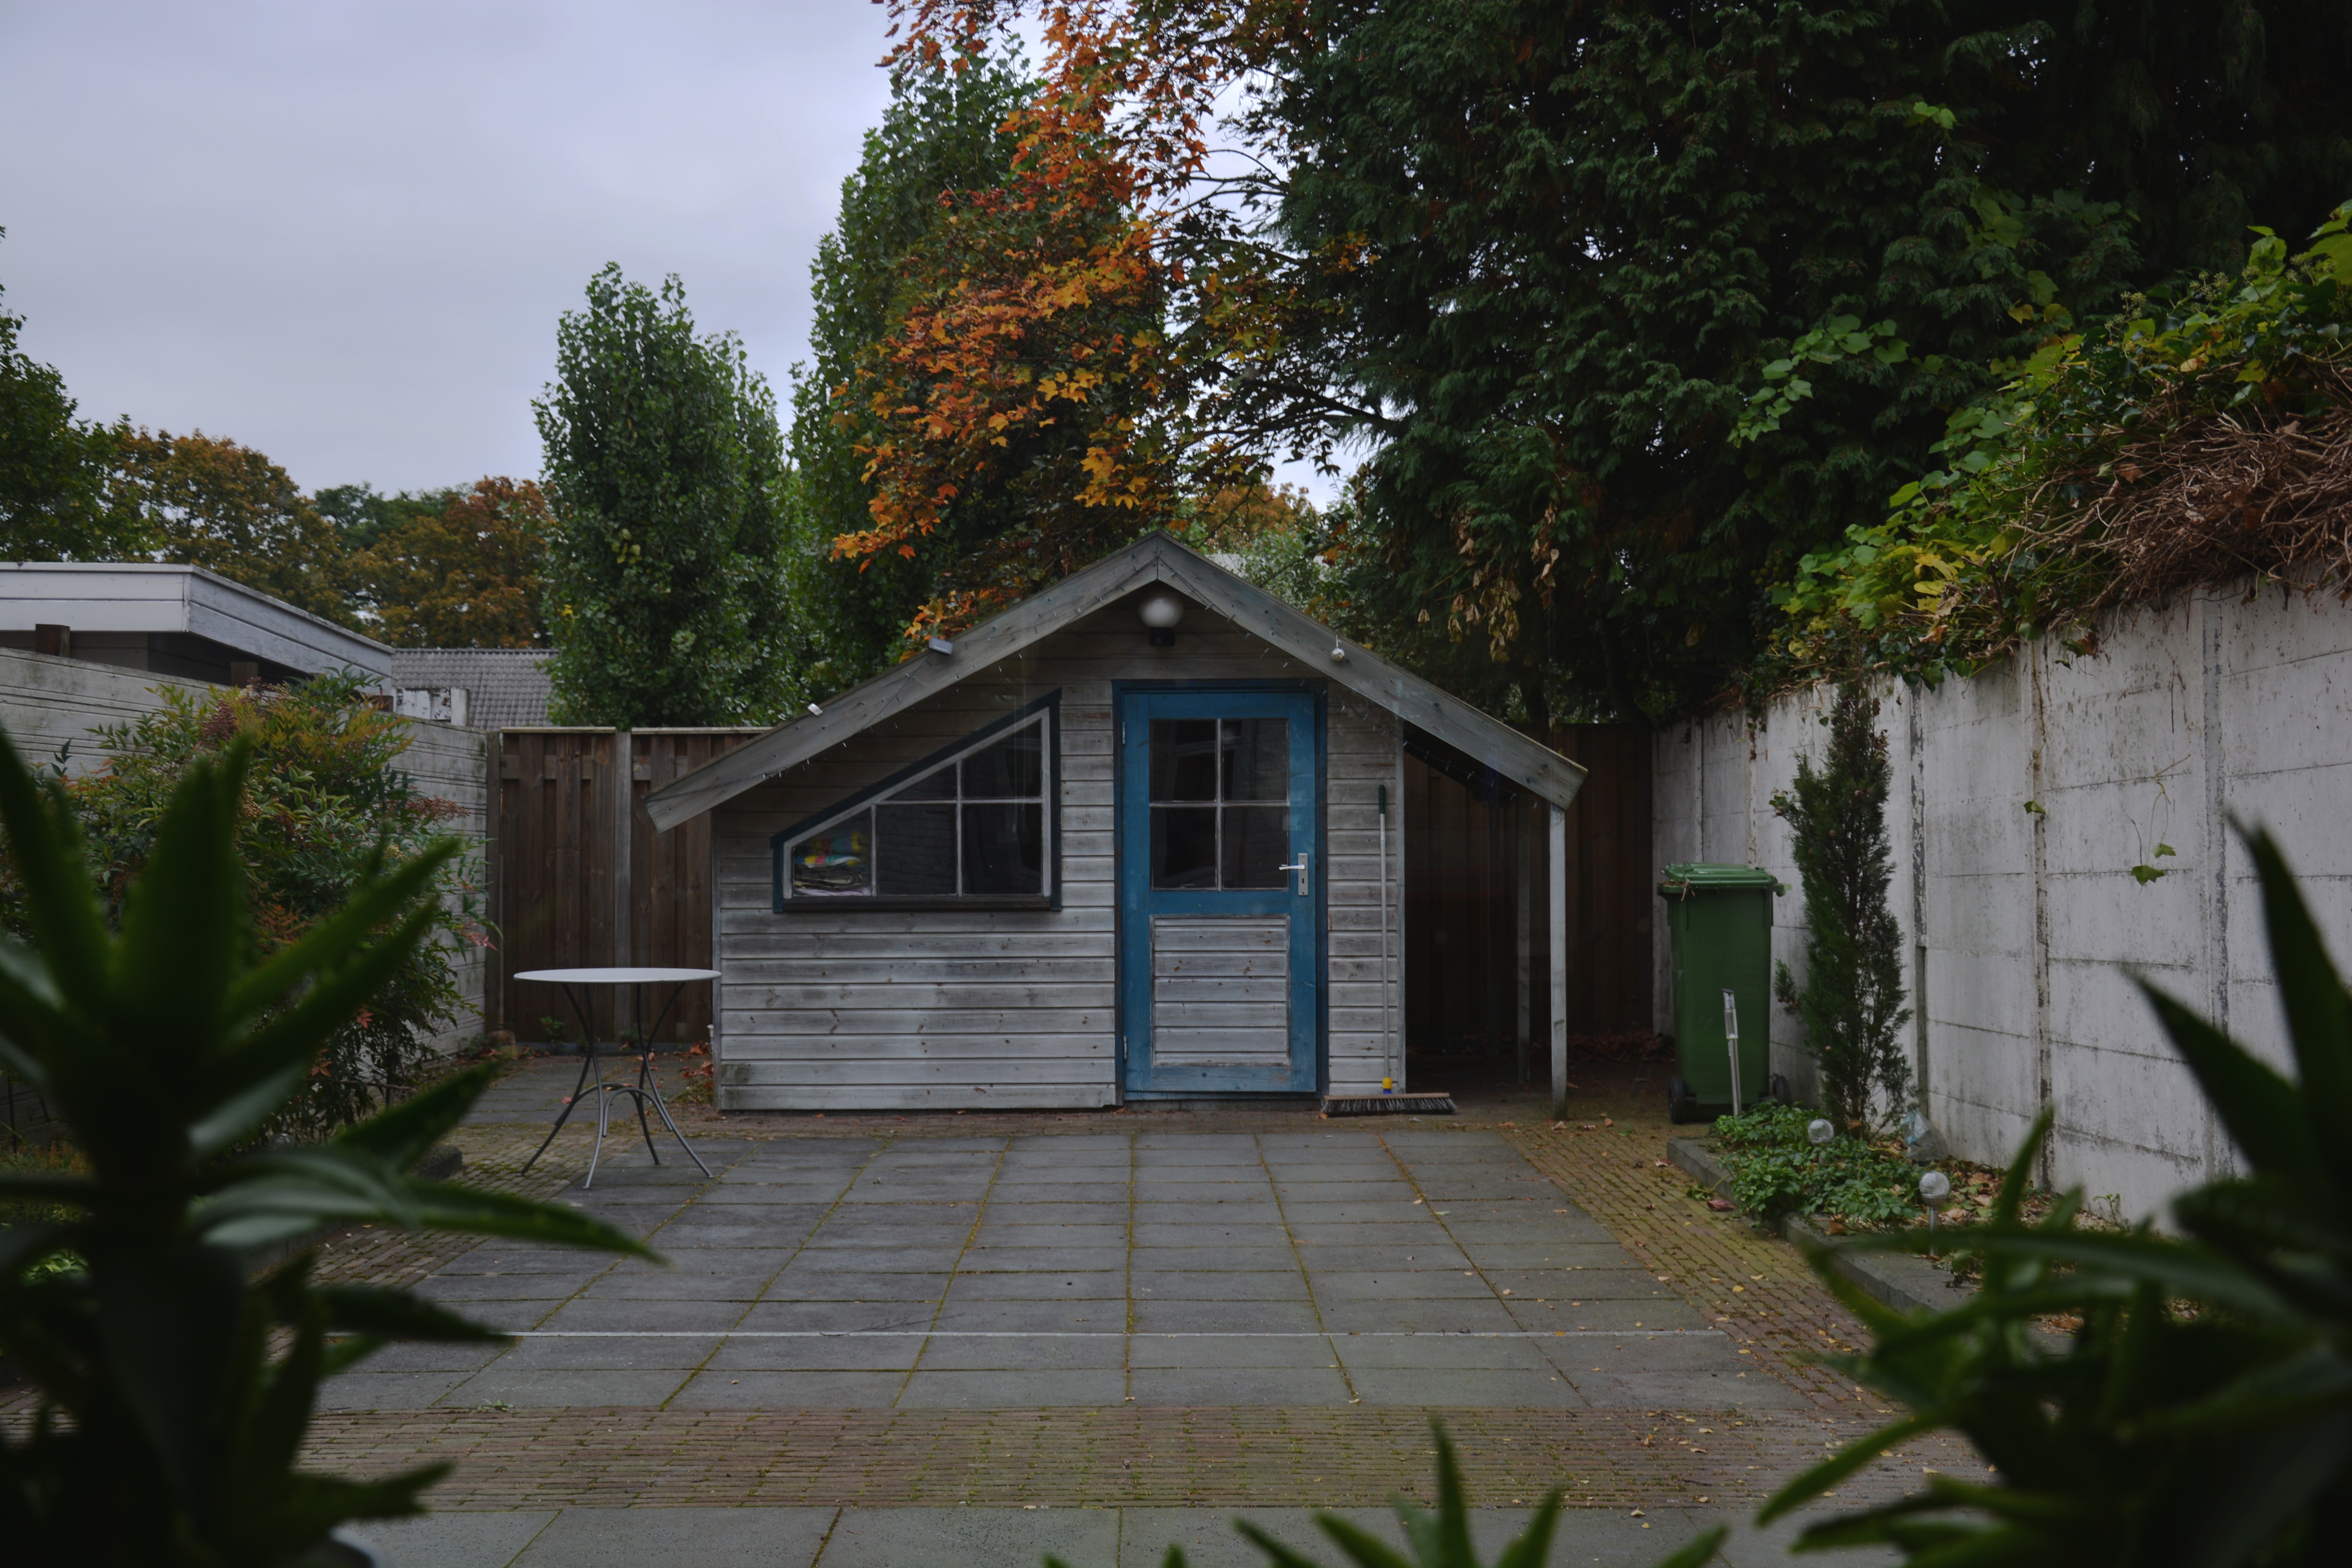
lawn, villa, house, home, suburb, cottage, backyard, facade, property, garden, courtyard, farmhouse, estate, yard, siding, real estate, residential area, outdoor structure